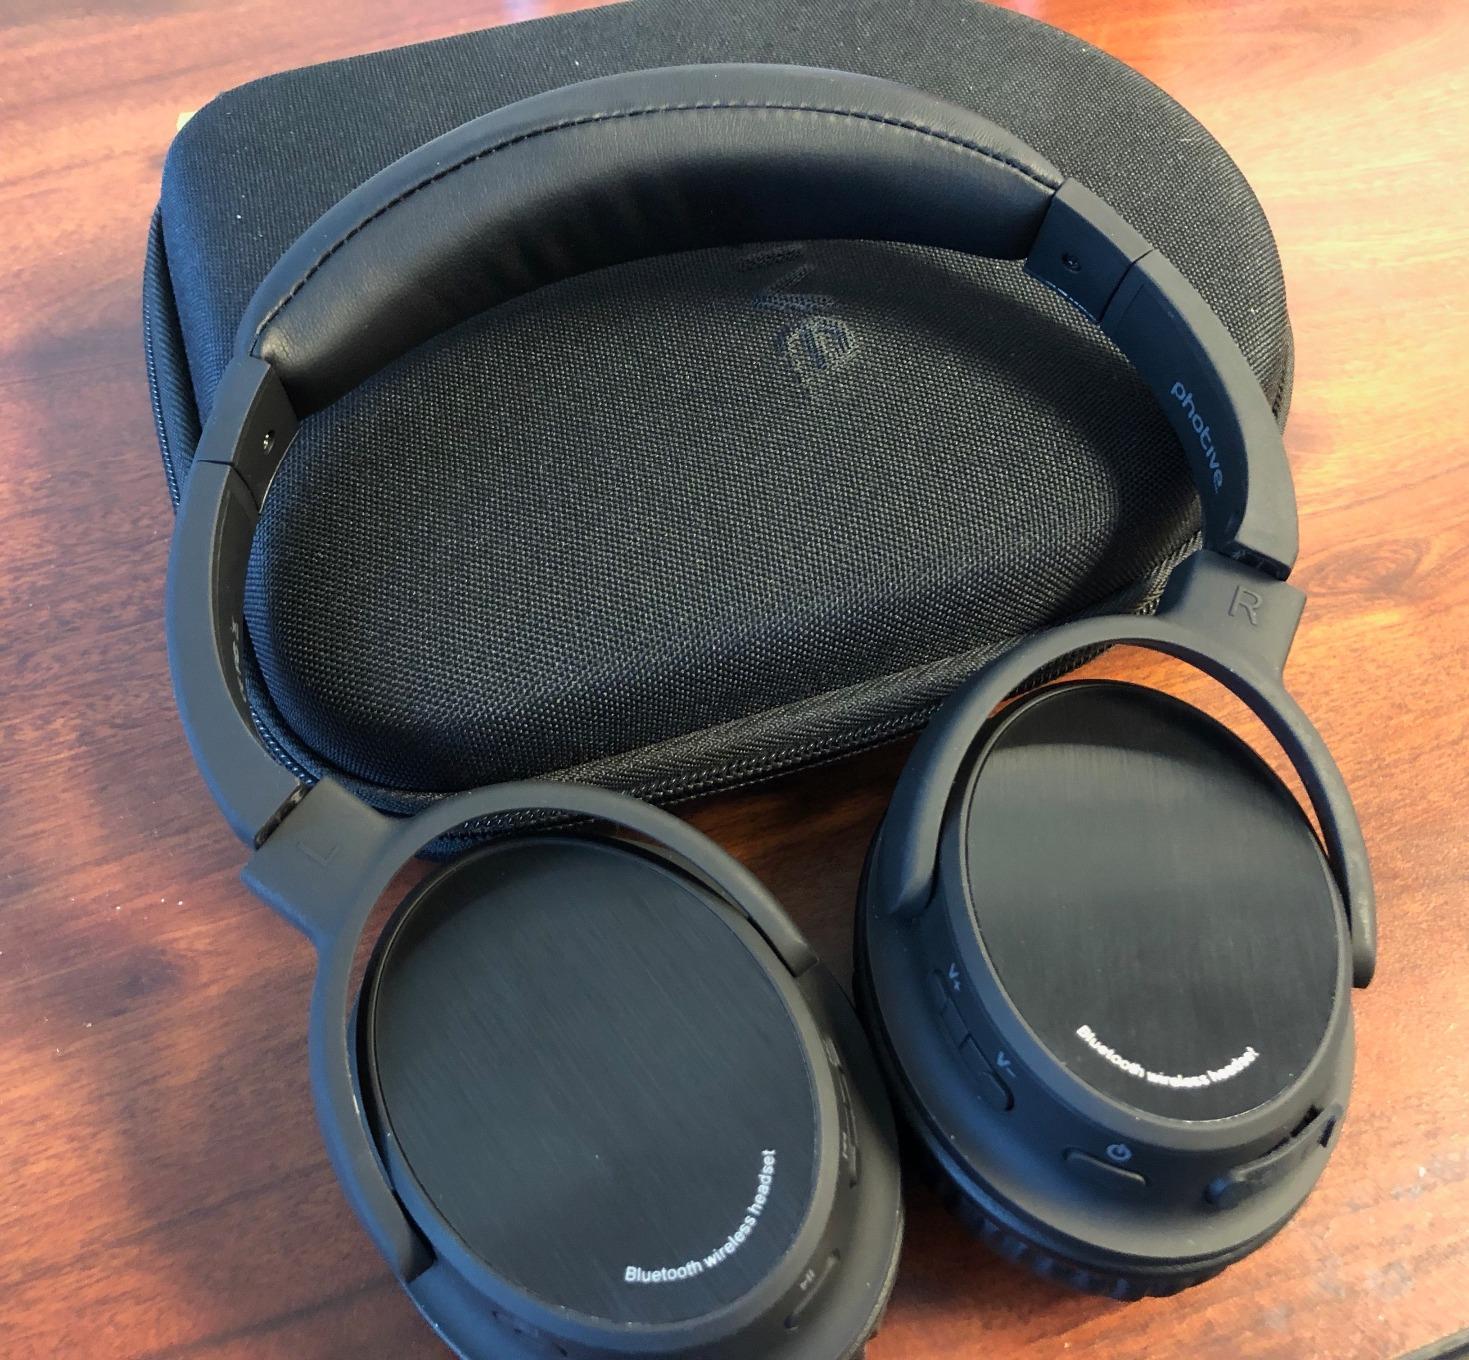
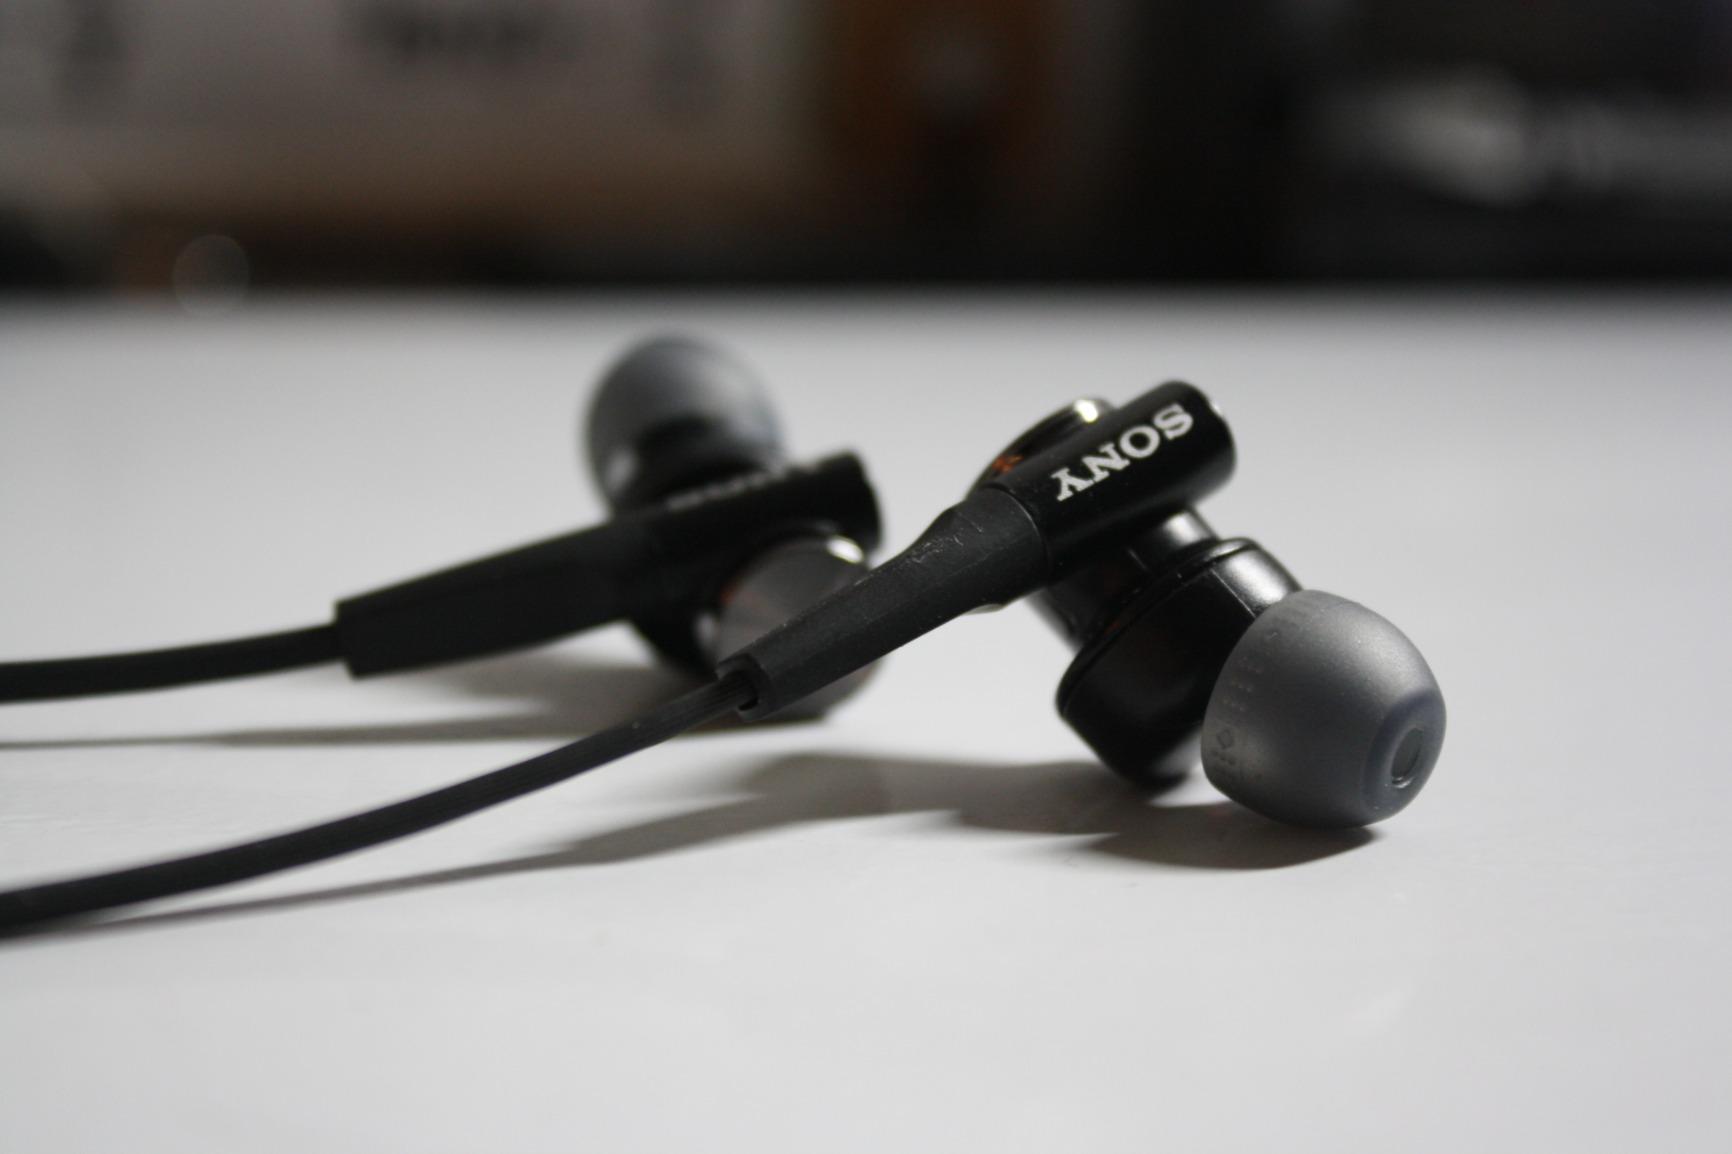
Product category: headphones
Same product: no